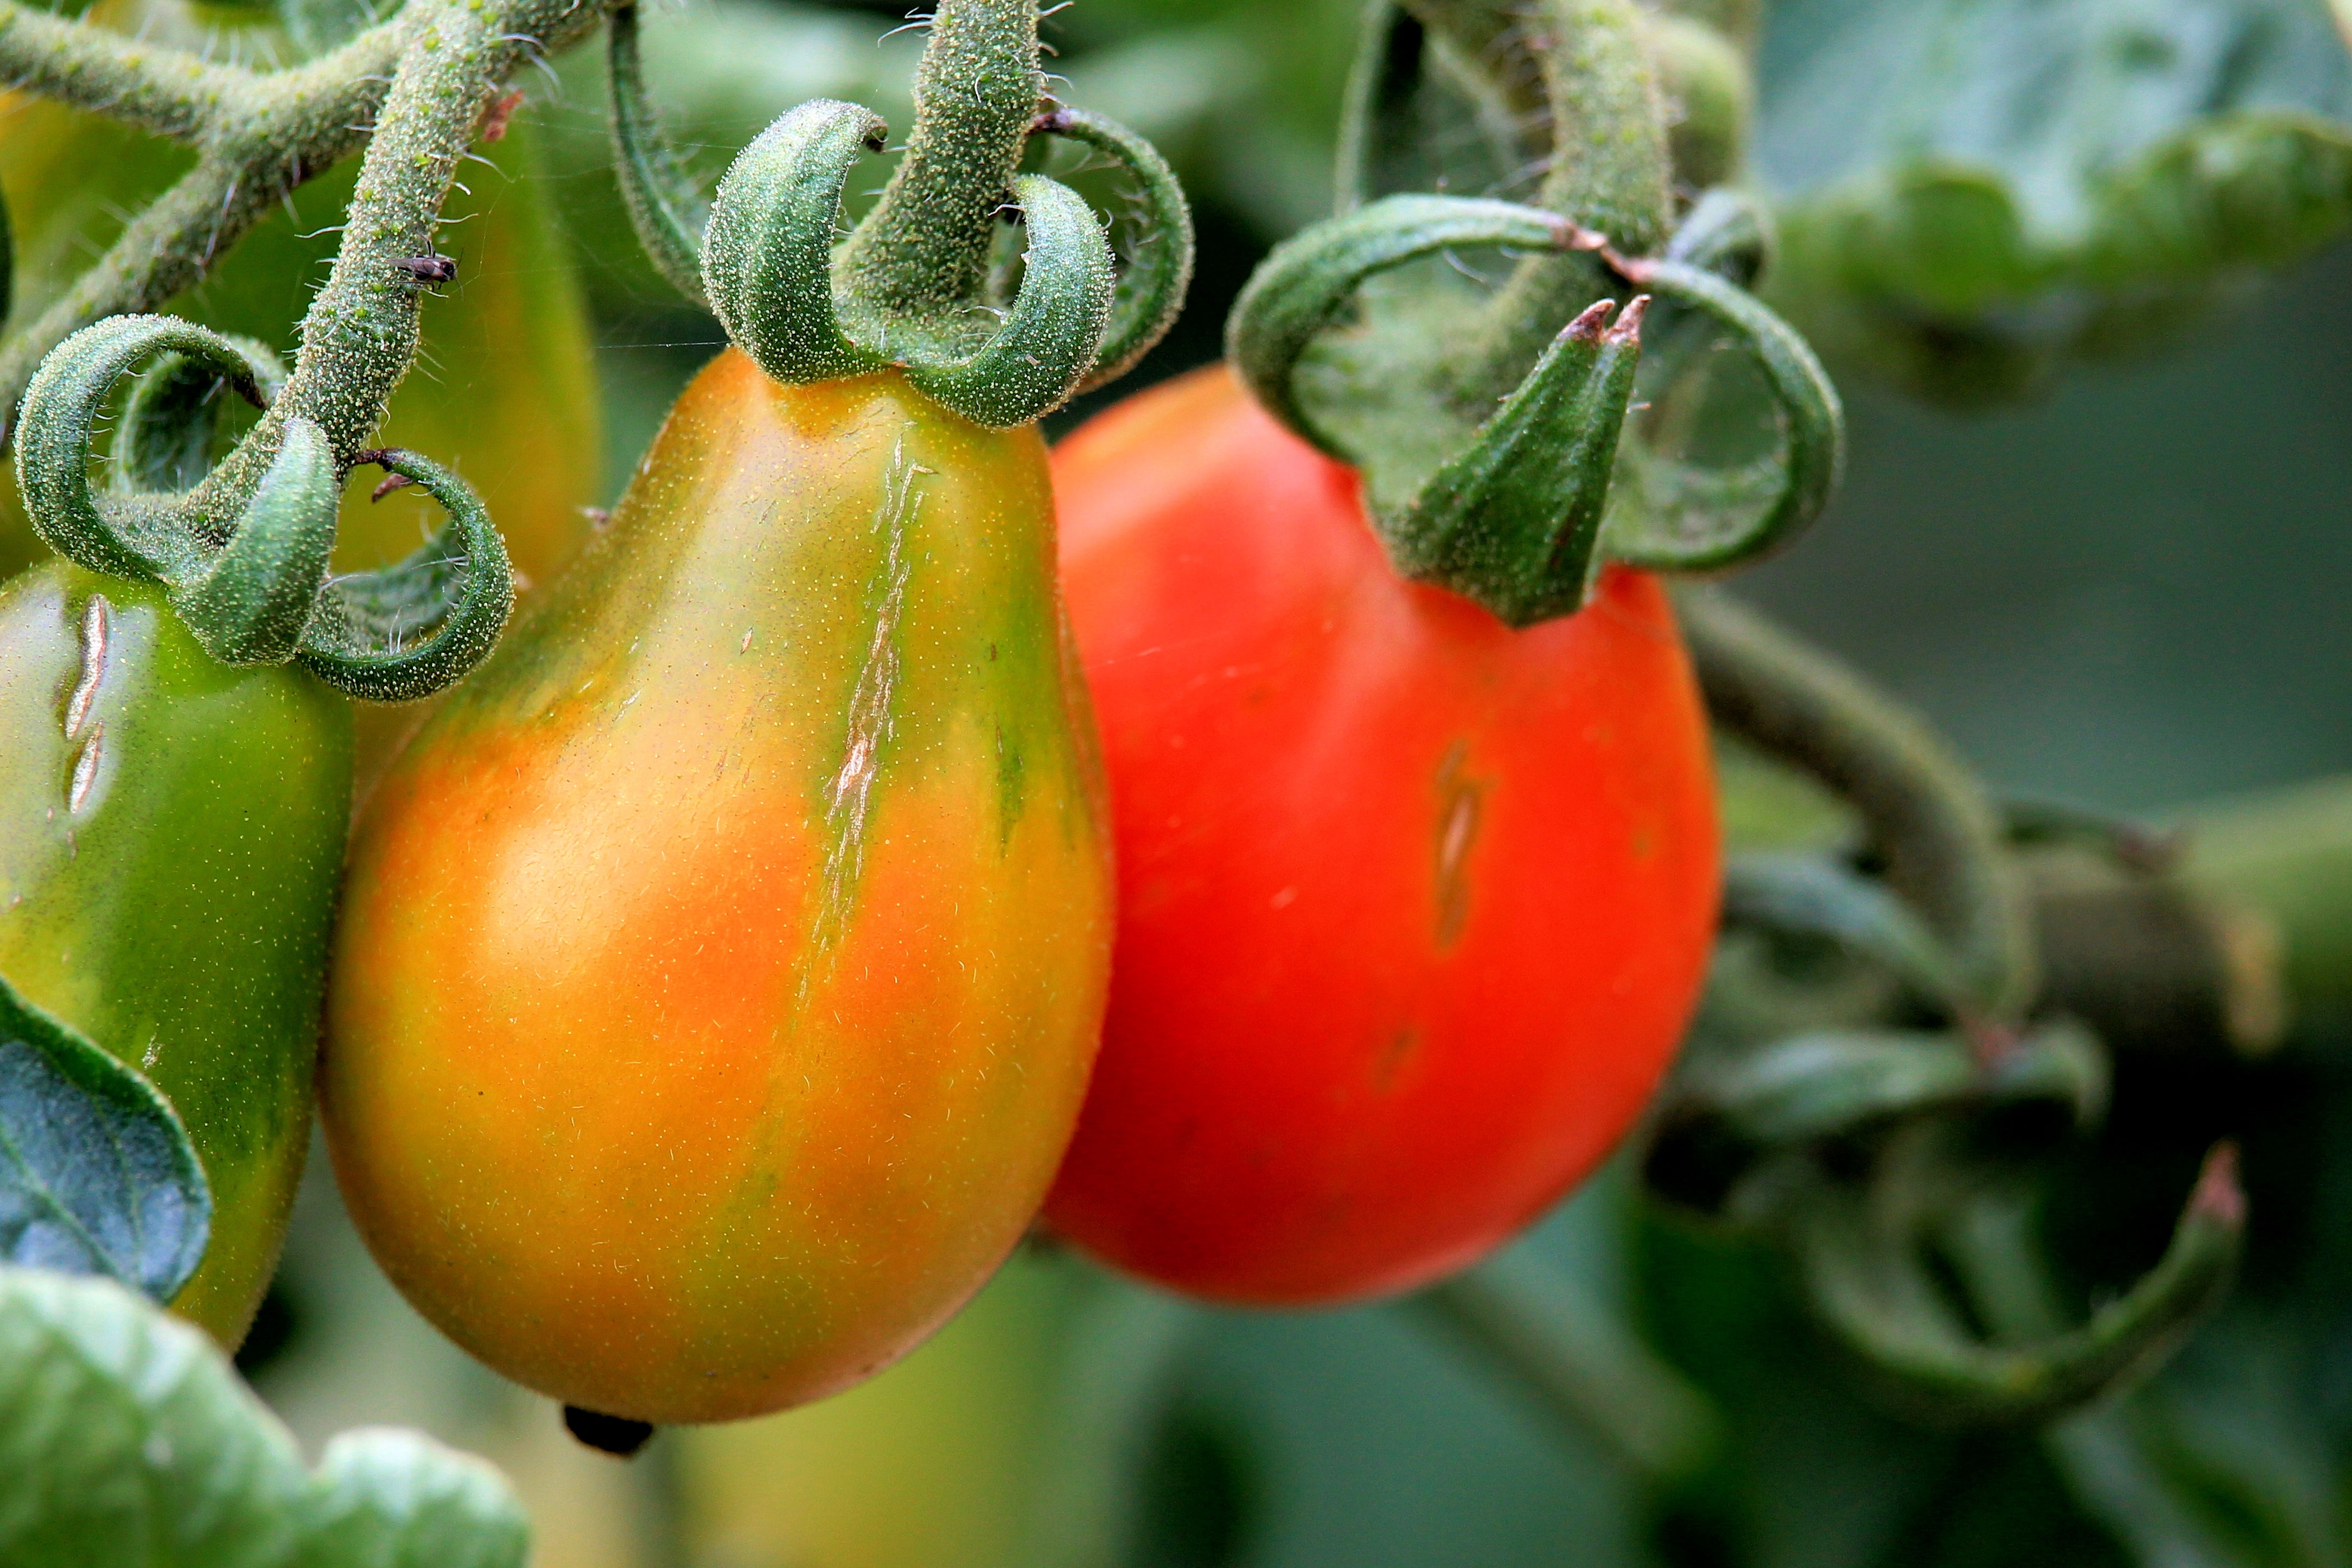
plant, fruit, flower, food, red, produce, vegetable, healthy, tomato, vegetables, frisch, macro photography, flowering plant, nachtschattengew chs, land plant, potato and tomato genus